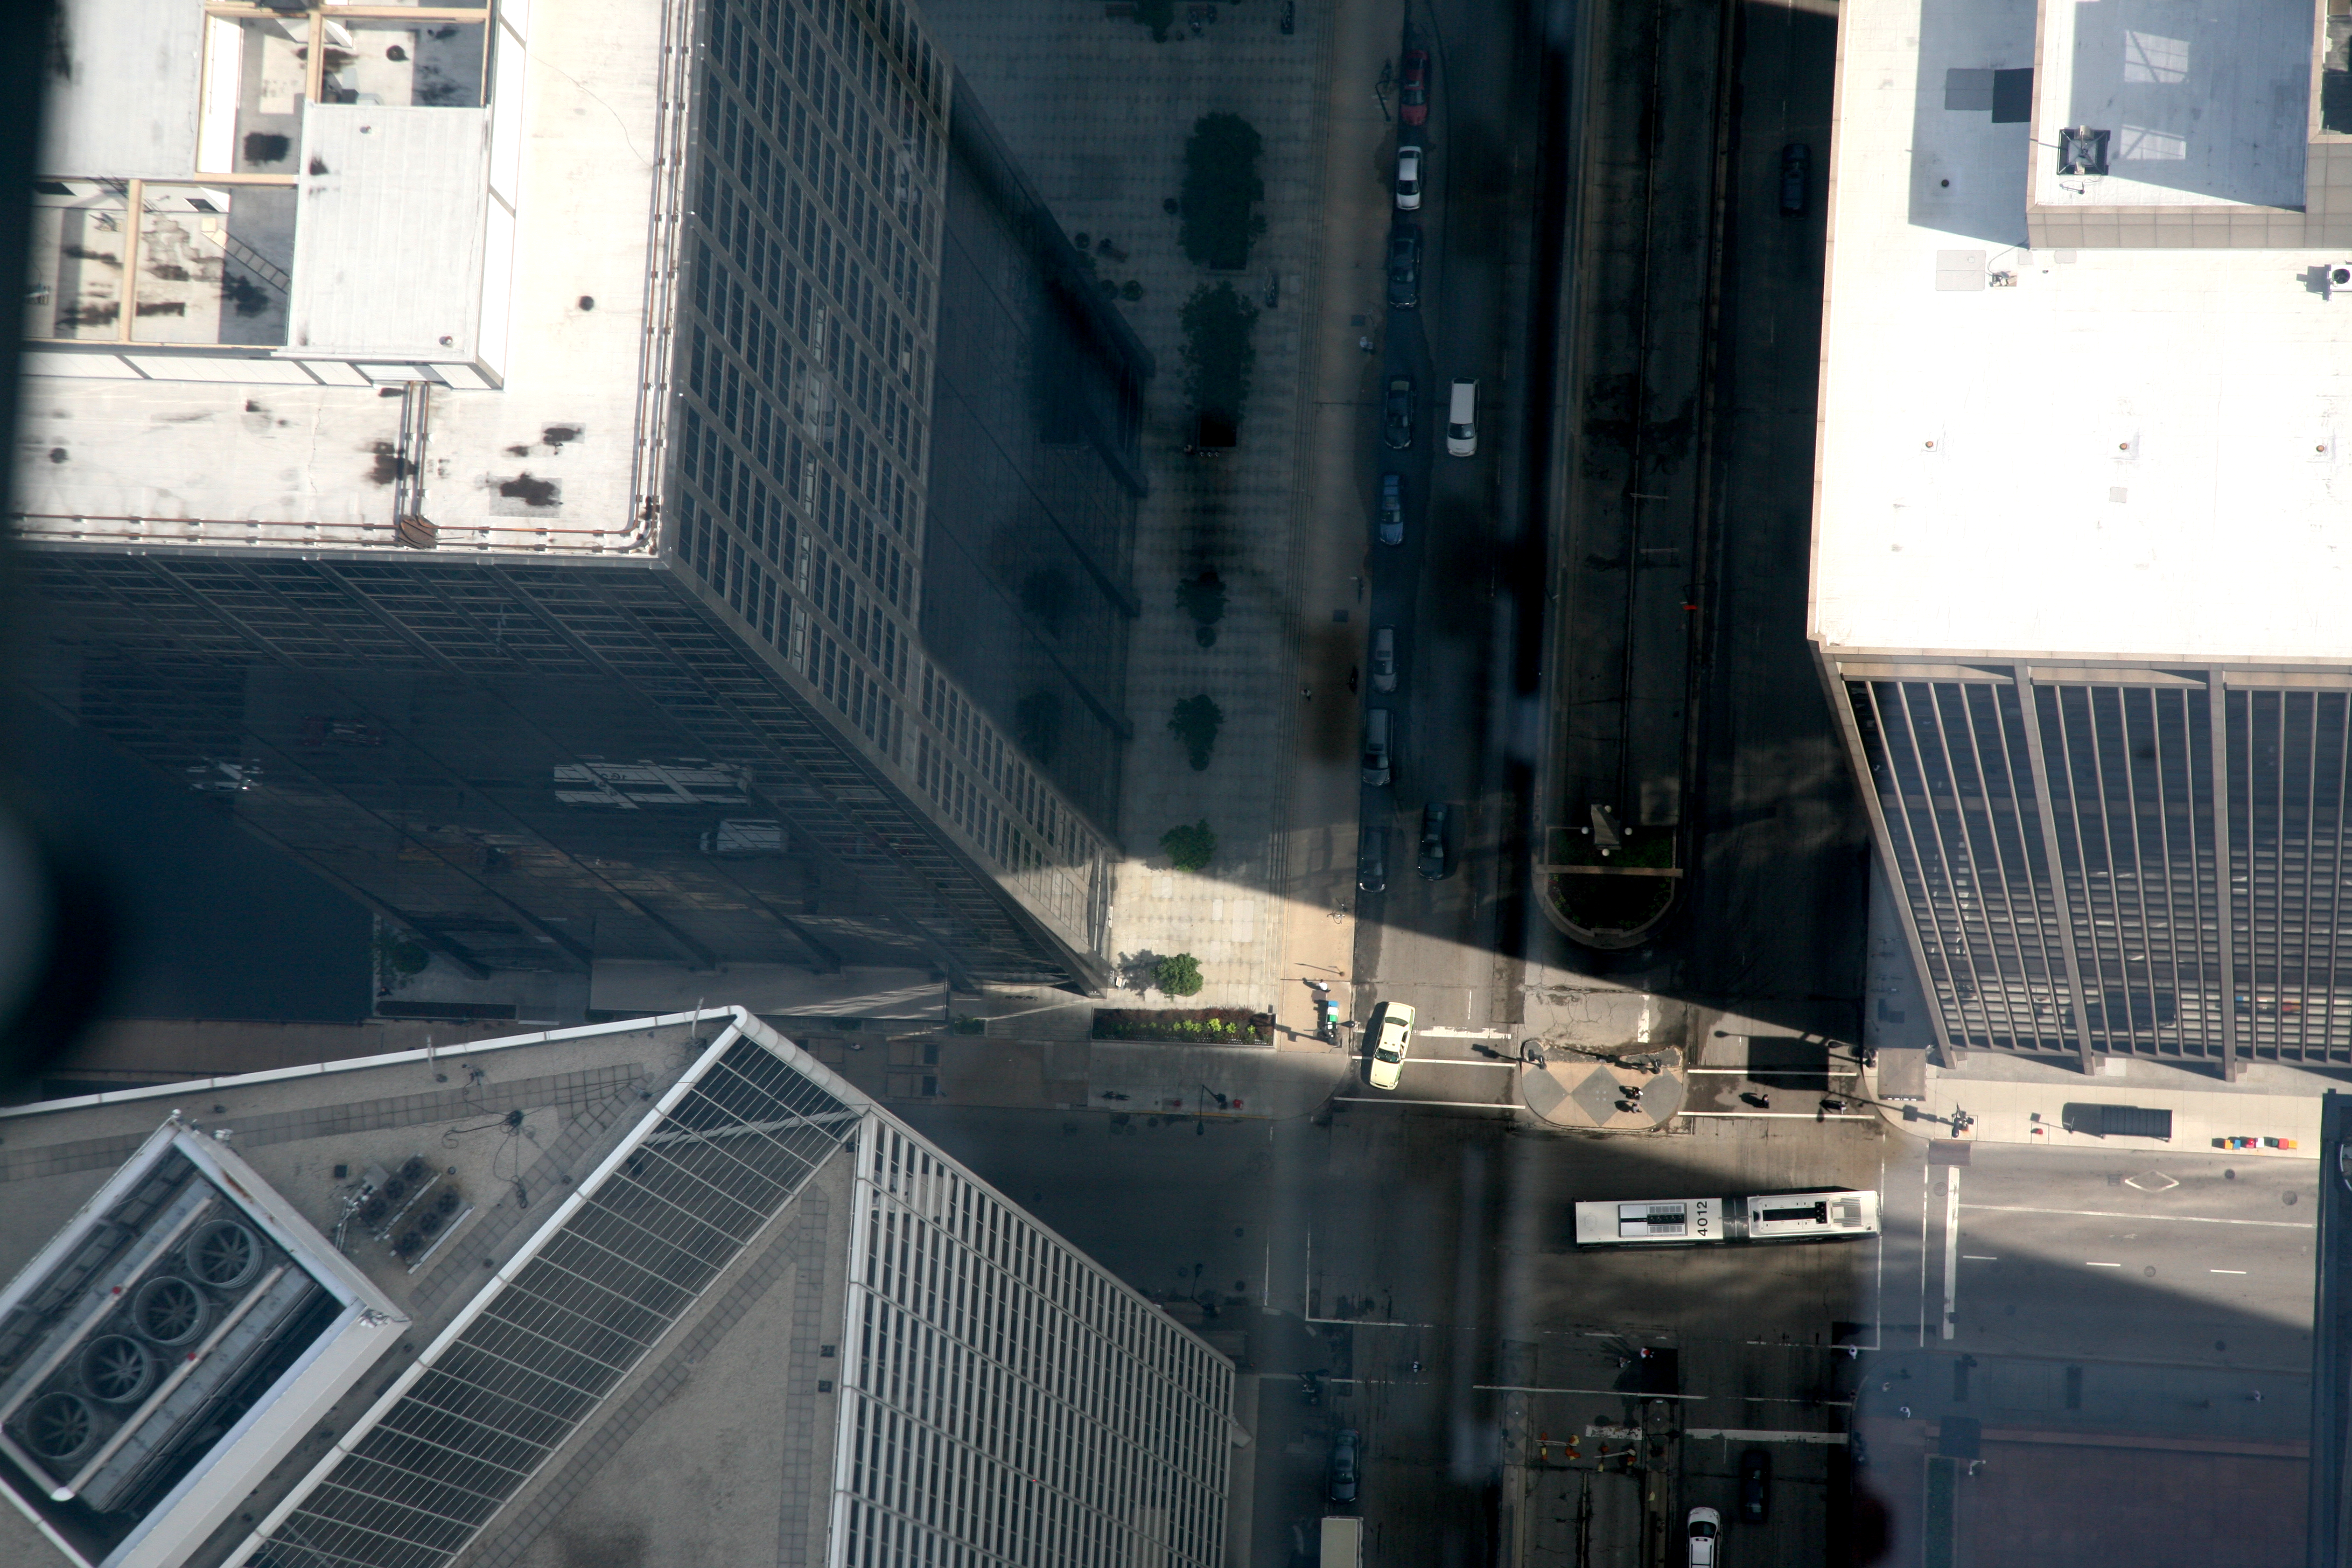
architecture, street, window, building, skyscraper, downtown, vehicle, chicago, industry, buildings, overview, 5d, tourist attraction, shape, loop, willistower, theloop, searstower, iconicchicago, urban area